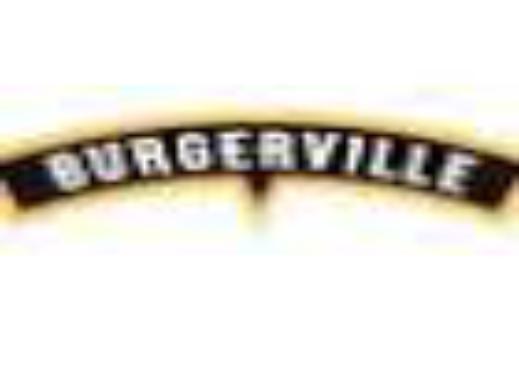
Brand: Burgerville
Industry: Food